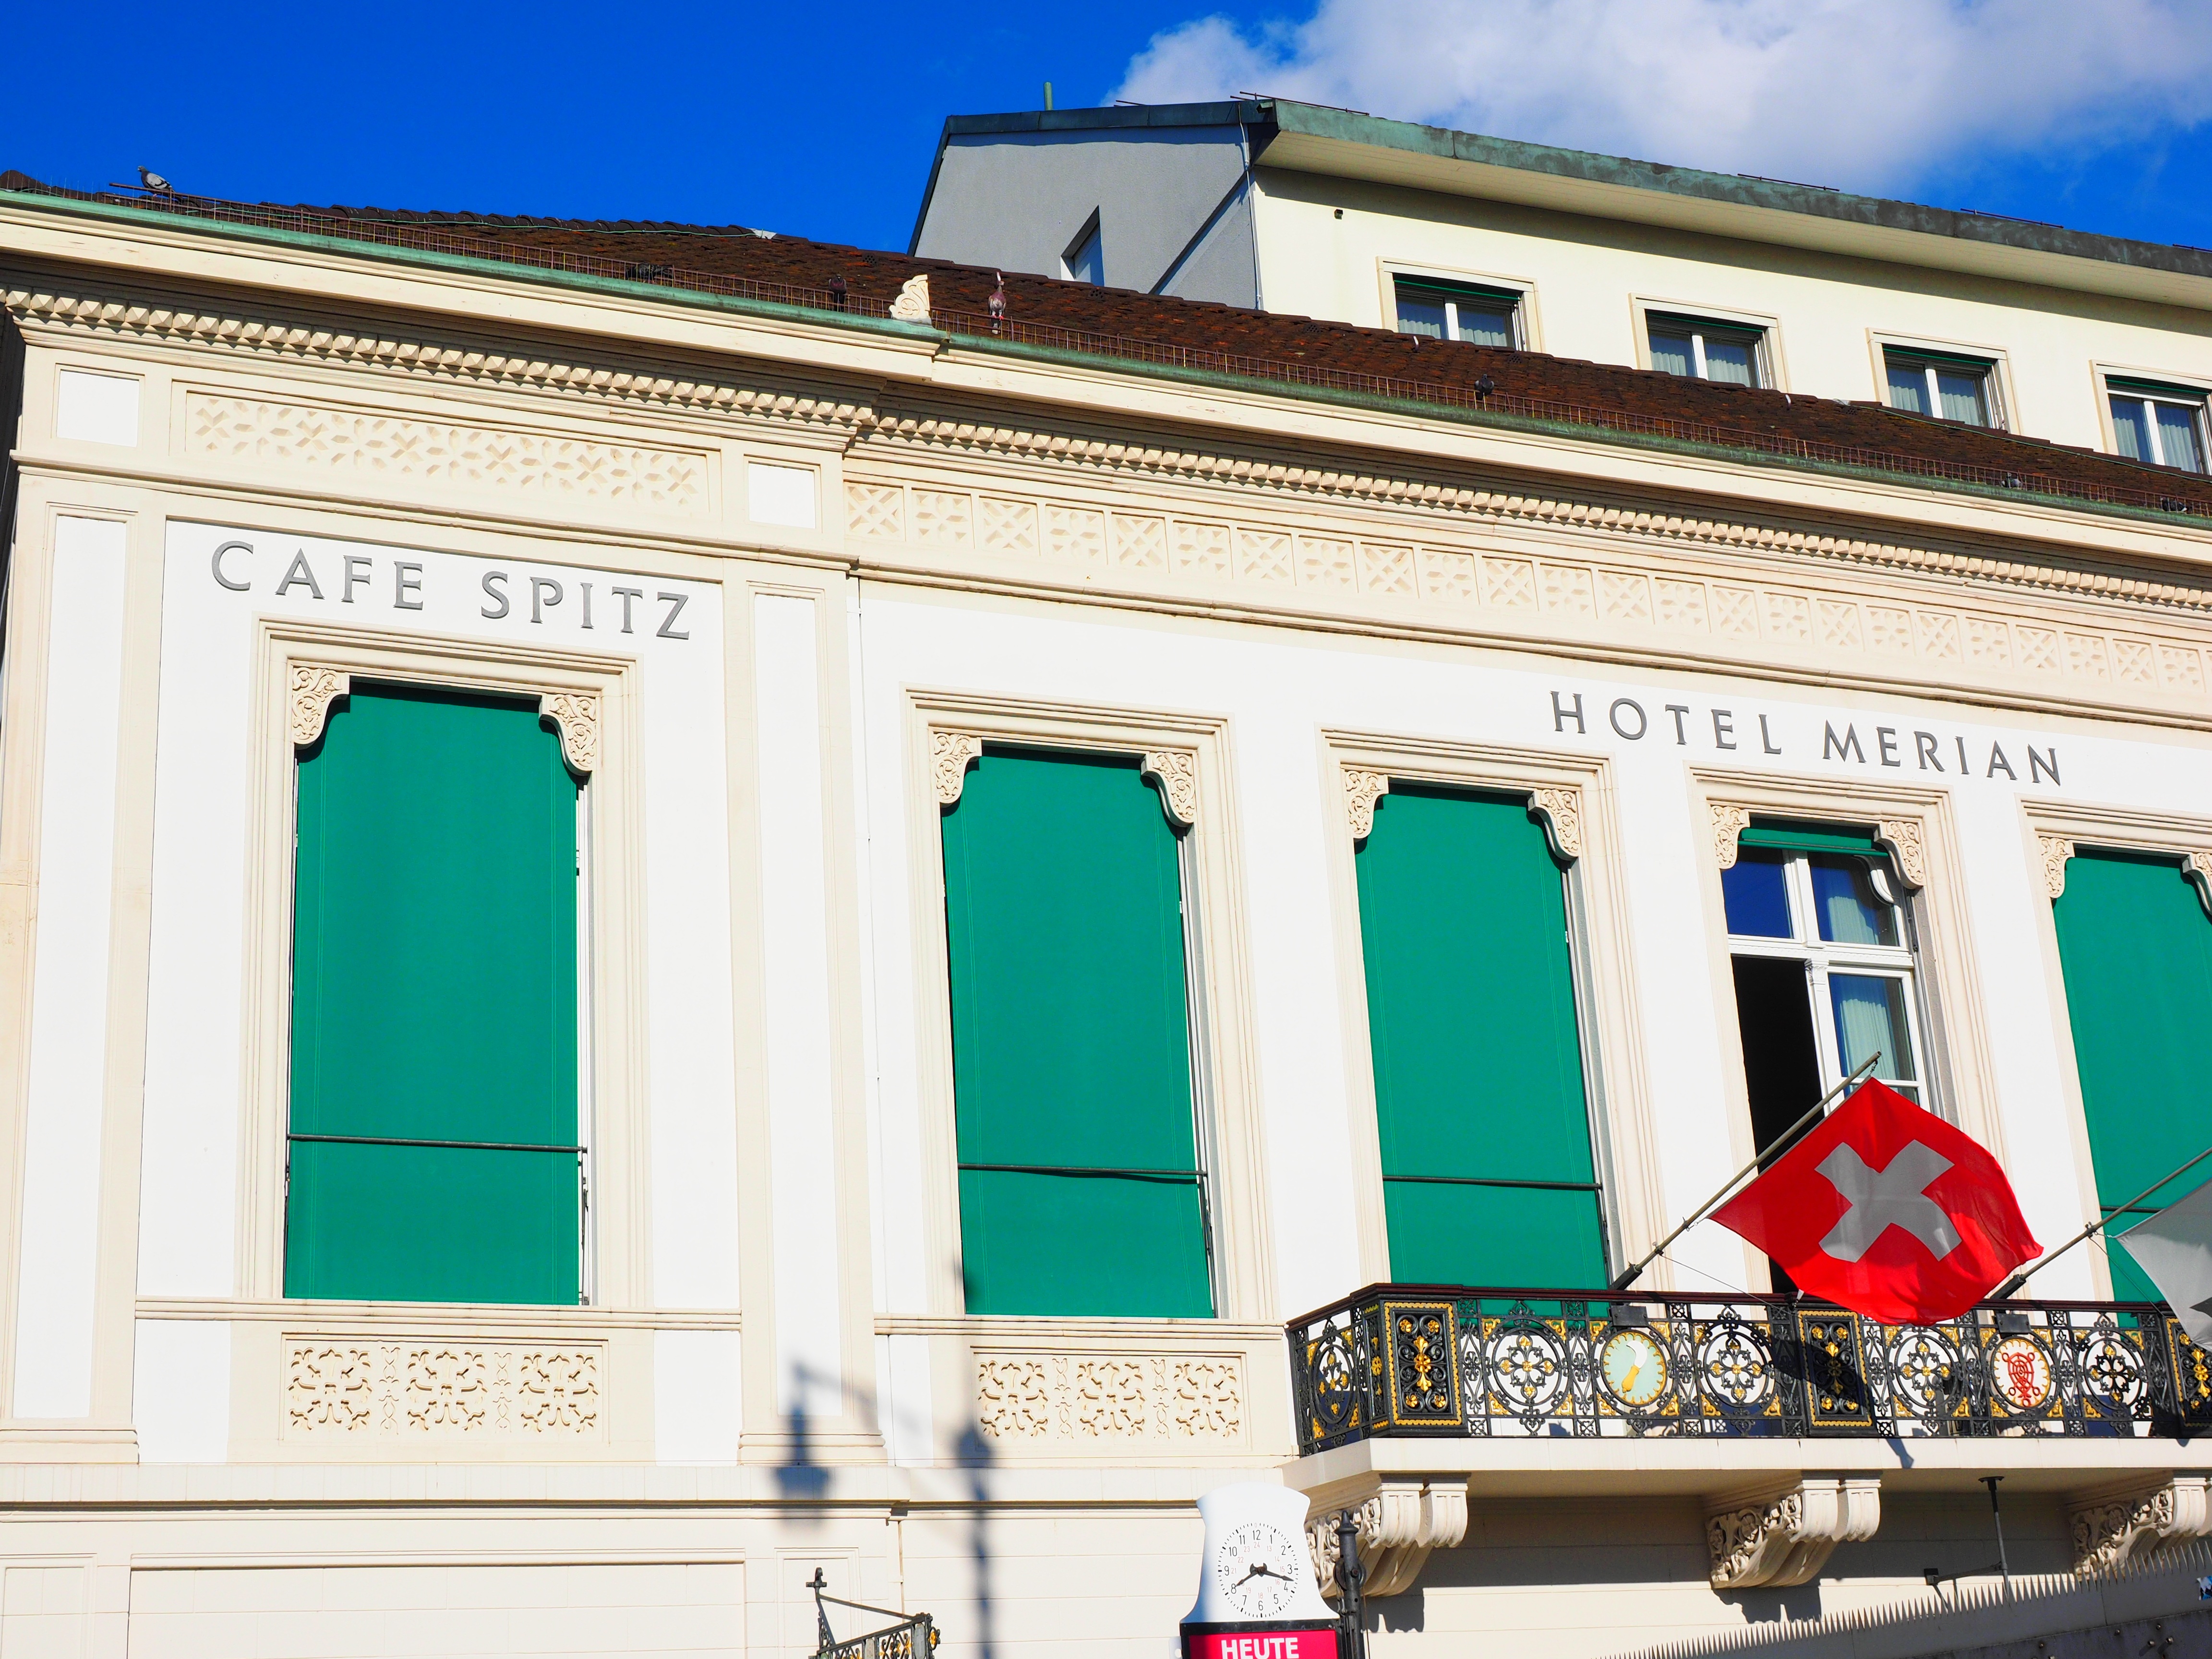
cafe, architecture, house, window, home, color, facade, blue, hotel, basel, window covering, cafe pointed, hotel merian, nobelbau